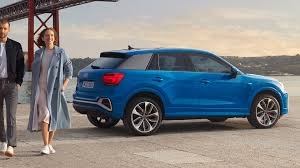
Label: noambulance